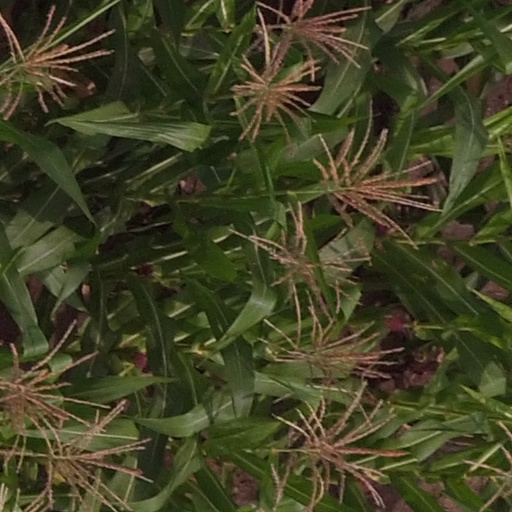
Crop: maize; corn